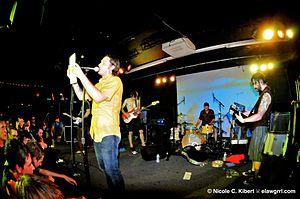
Cap'n Jazz est un groupe d'emo américain, originaire de Chicago, dans l'Illinois. Il est formé en 1989 par les frères Tim et Mike Kinsella, qui sont rejoints par Sam Zurick et Victor Villarreal. À ses débuts, le groupe effectue quelques changements de nom, et recrute le guitariste Davey von Bohlen.